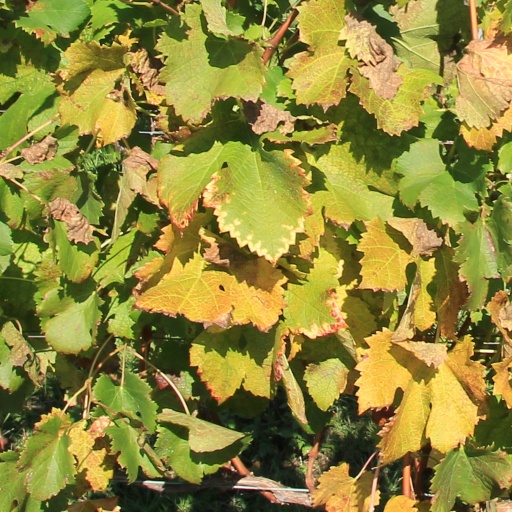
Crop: grape